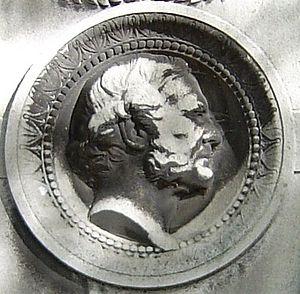
Détail de
Joseph-Louis Duc est un architecte français né à Paris, le 25 octobre 1802 et mort le 22 janvier 1879, à Paris.